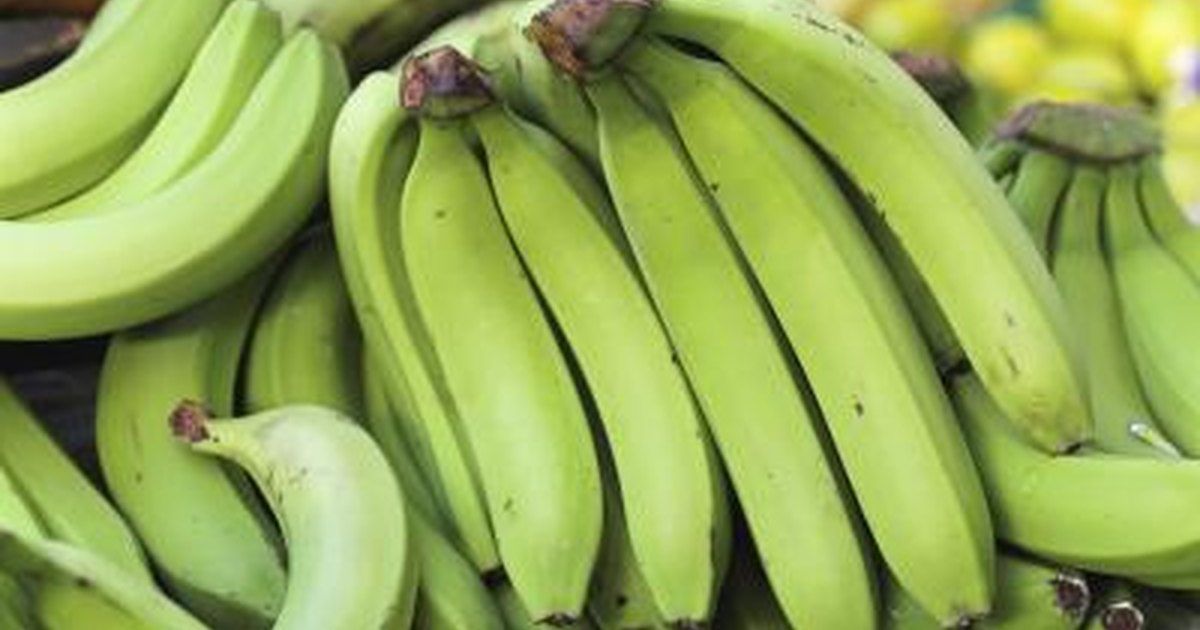
Label: Banana